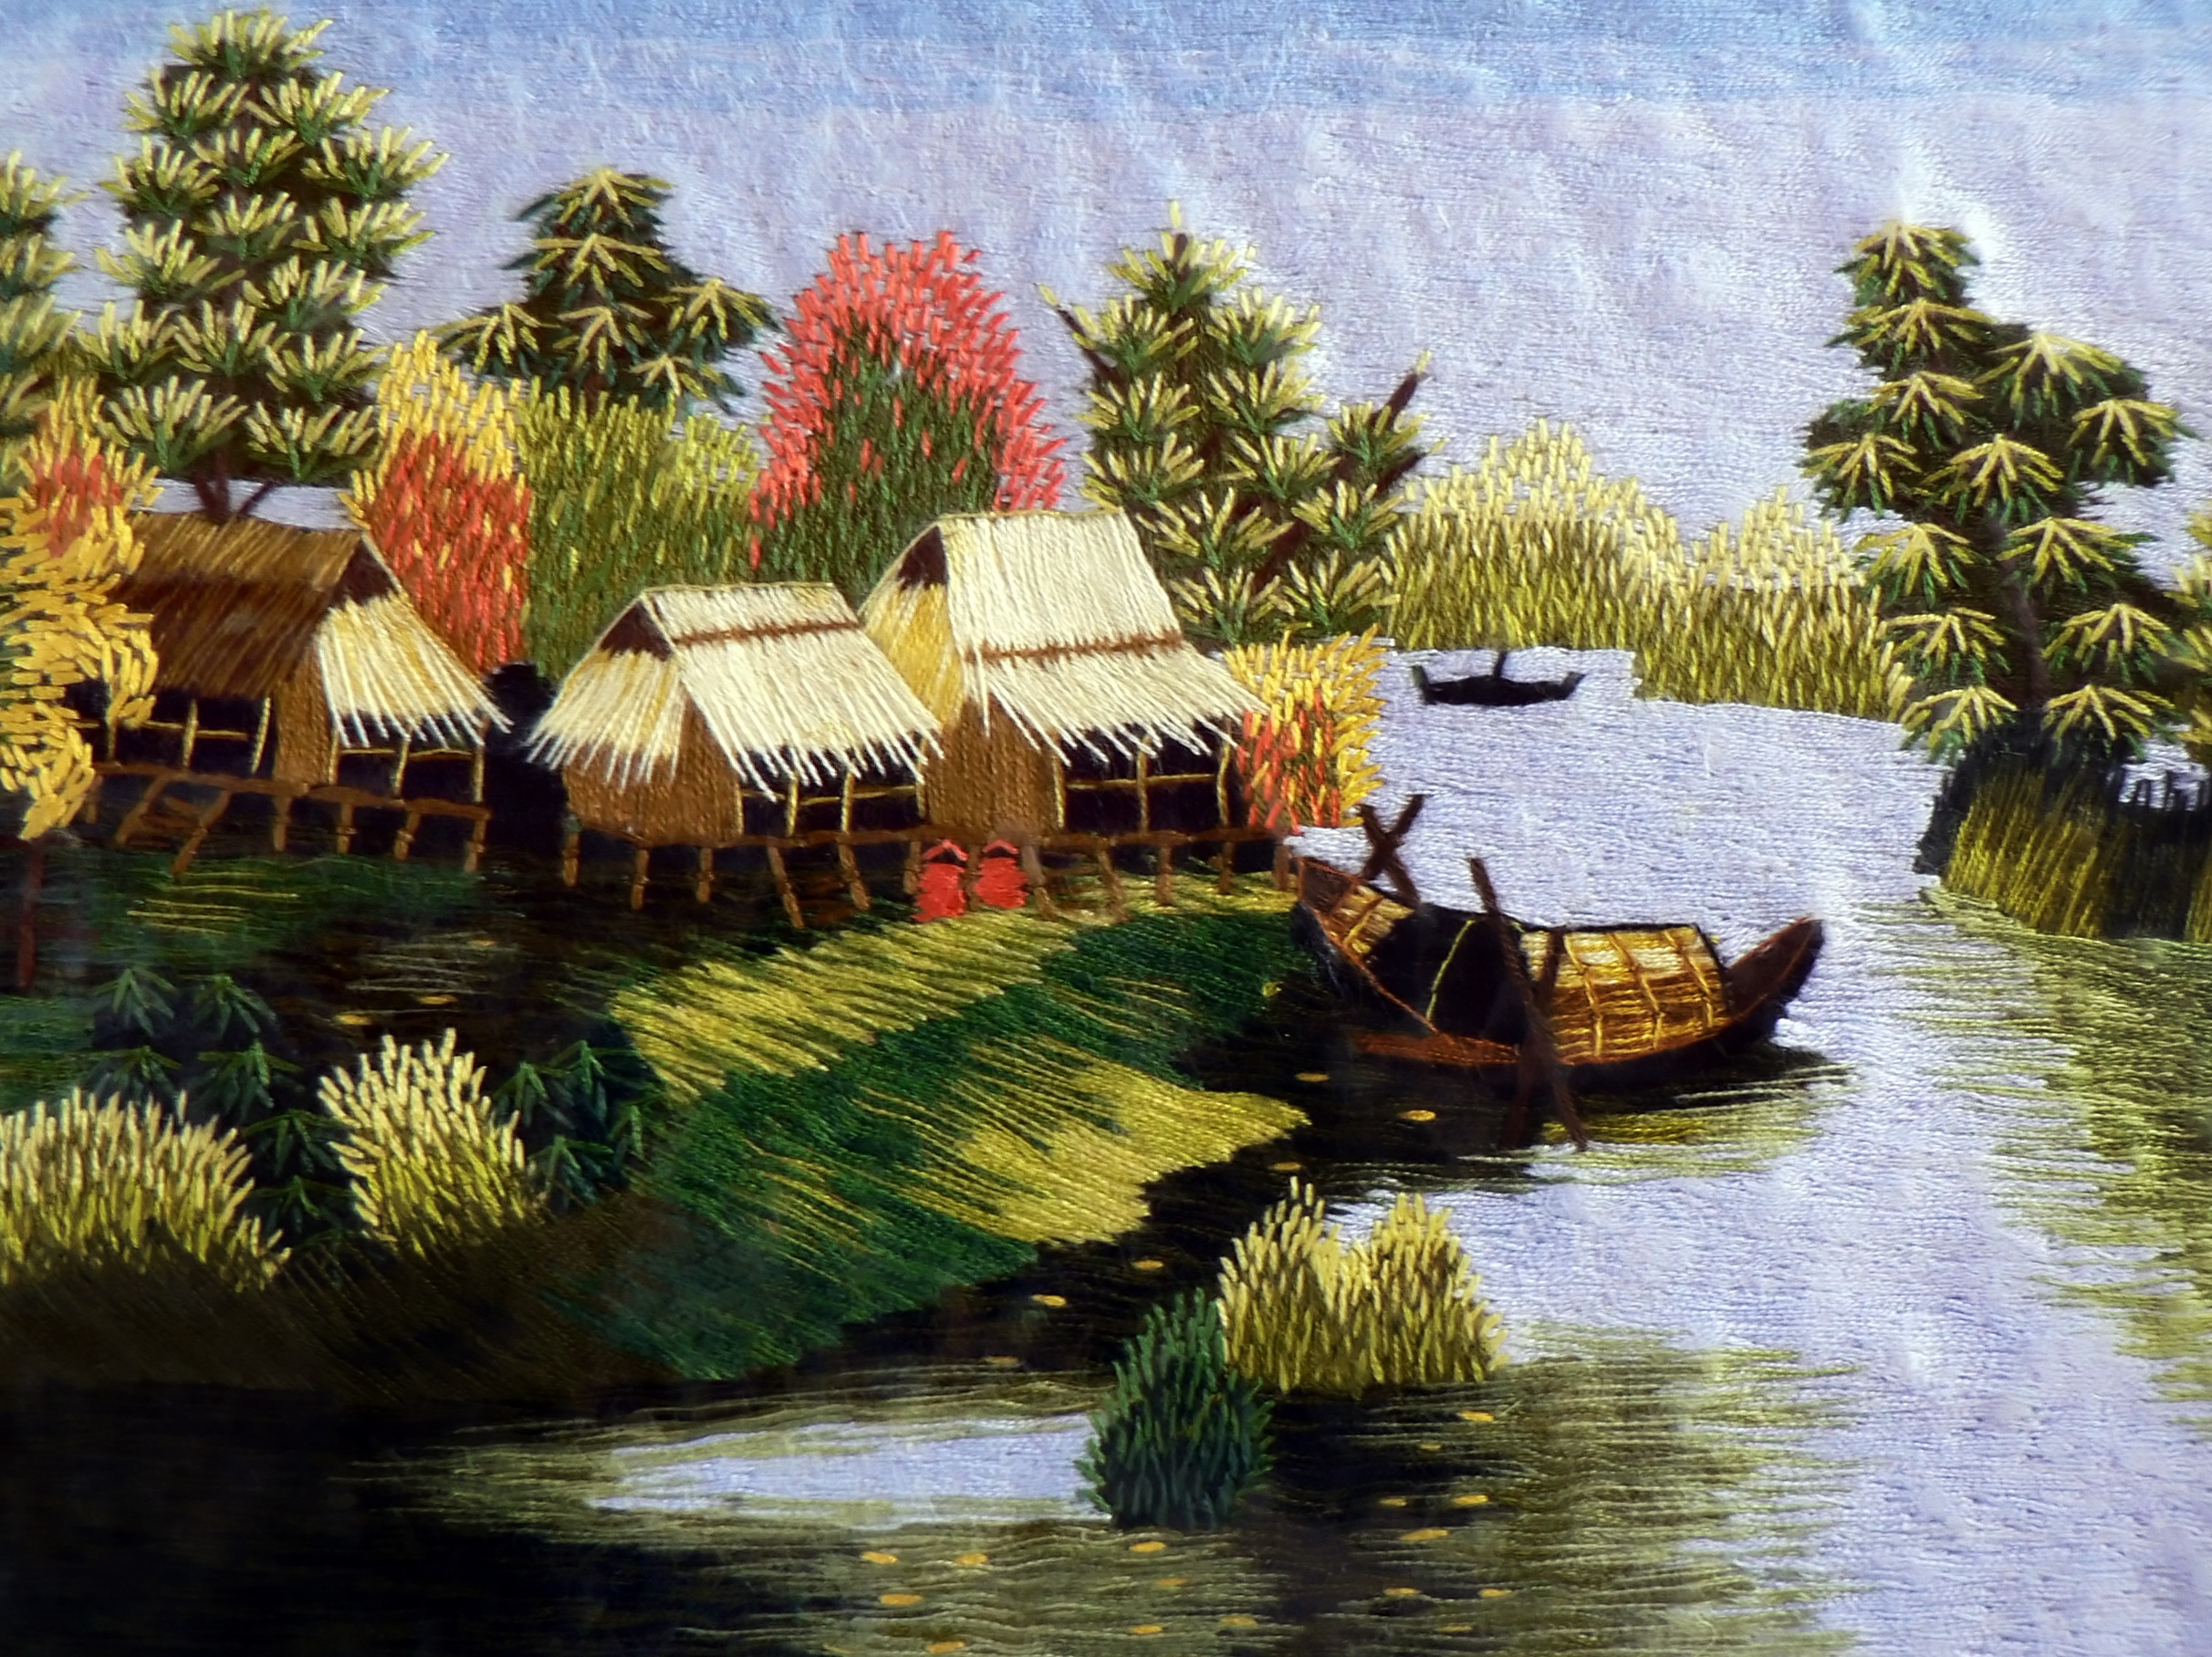
landscape, river, vehicle, waterway, fabric, viet nam, tapestry, points gained